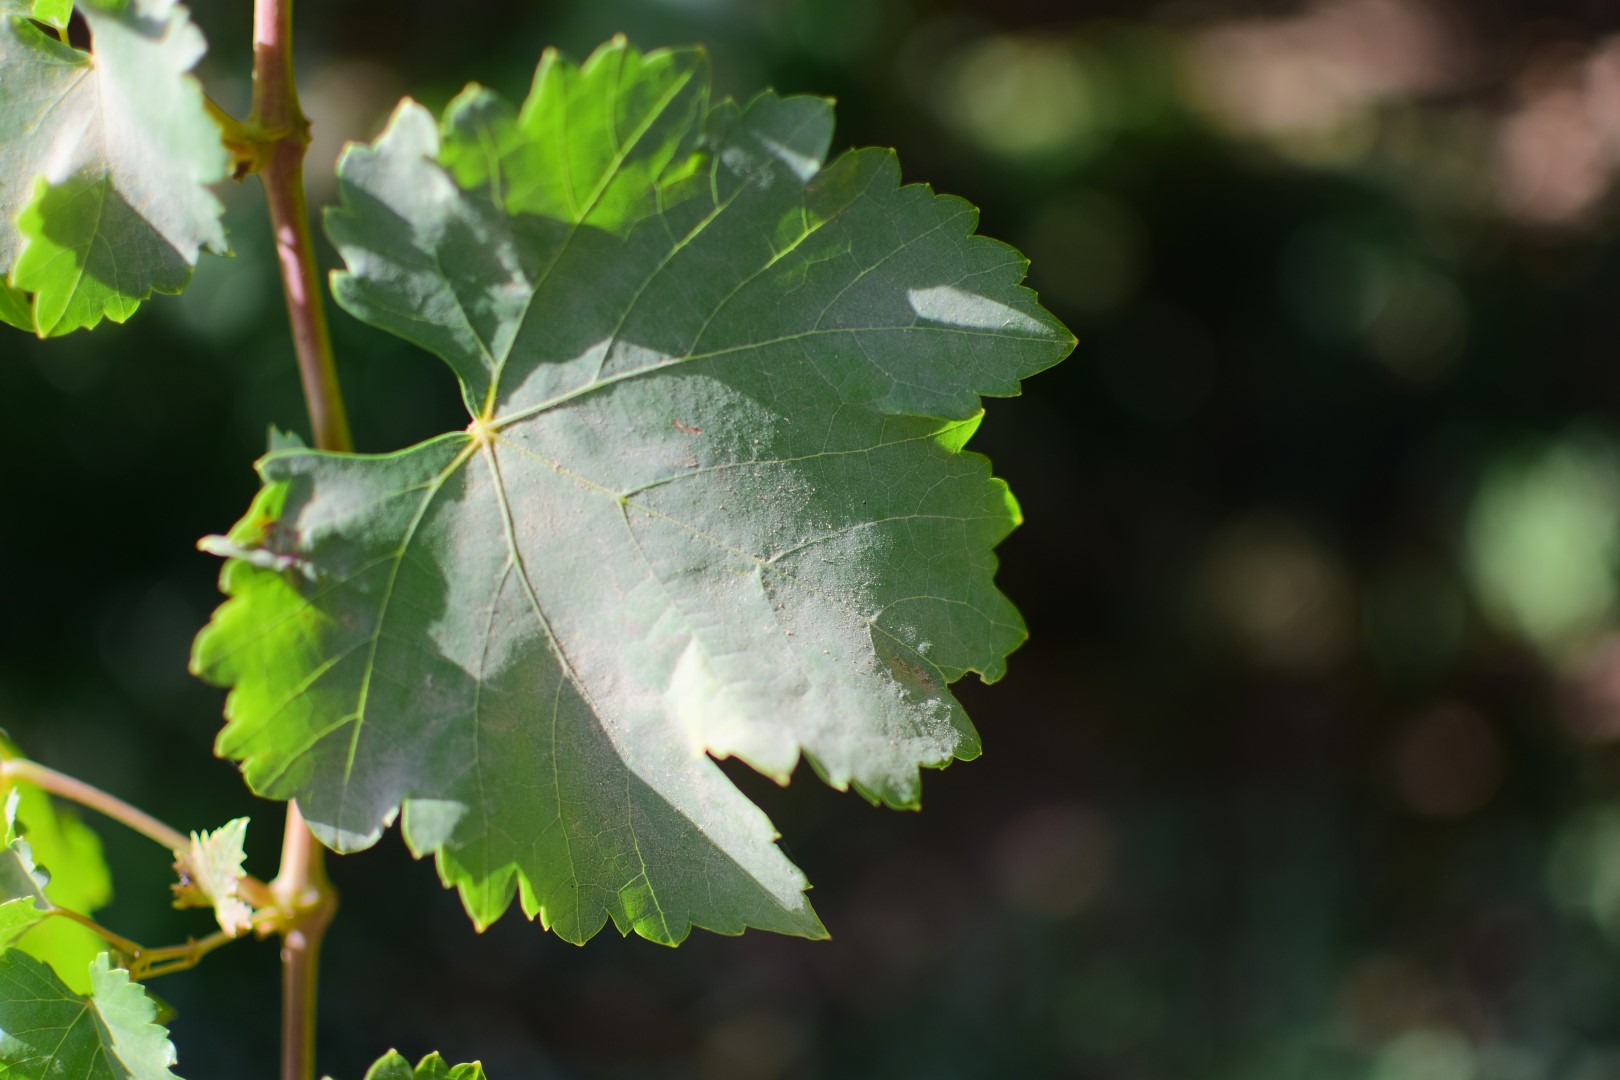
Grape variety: Frinsi